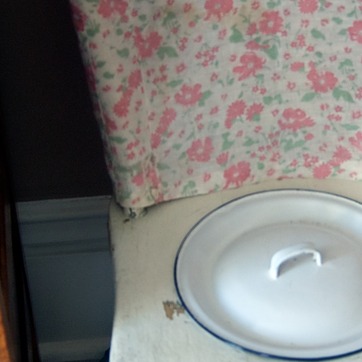
Material: fabric